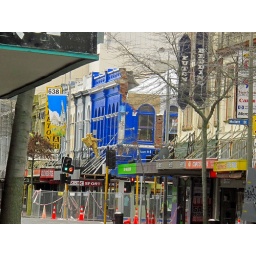
Parapet and roof of this building collapsed during the magnitude 7.1 earthquake in Christchurch on Saturday 4-9-2010.